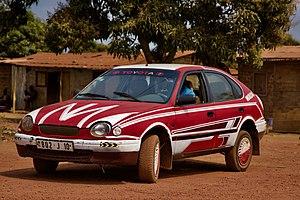
Dolisie, anciennement appelée Loubomo, est la troisième ville de la République du Congo, située au centre de l'axe Pointe-Noire-Brazzaville. Elle se situe dans la région du Niari, dont elle est le chef-lieu. La ville est reliée par la route nationale 1 ainsi que par le chemin de fer Congo-Océan aux deux principales villes du pays, Brazzaville et de Pointe-Noire, ainsi qu'au Gabon qui se trouve à environ 200 kilomètres au nord. Son maire actuel est Ghyslain Rodrigue Nguimbi Makosso.